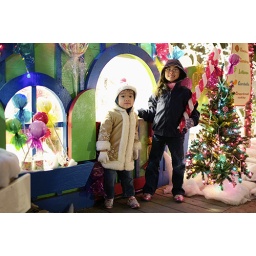
Two girls dressed in warm clothing stand in front of a toy house decorated for the holiday season